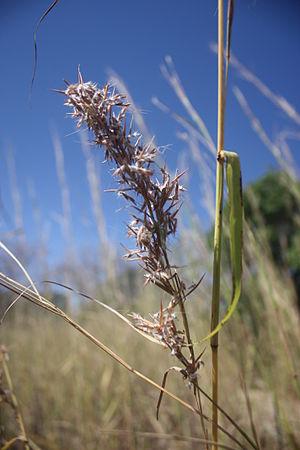
Cymbopogon caesius, la citronnelle marron, est une espèce de plantes monocotylédones de la famille des Poaceae, sous-famille des Panicoideae, originaire des régions tropicales d'Afrique et d'Asie.
La Citronnelle de brousse, Cymbopogon caesius subsp. giganteus Sales, est une espèce de plantes herbacées de la famille des poacées originaire d'Afrique.